Young Street Terraces

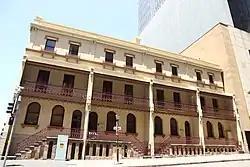
The terrace houses pictured in 2019

The Young Street Terraces are heritage-listed former government offices and nurses' quarters, and now offices, at 36-42 Young Street, in the Sydney central business district in New South Wales, Australia. Its design and construction was attributed to Joseph Paul Walker and built from 1874 to 1875. It is also known as the Sydney Hospital Nurses Annex; Nurses quarters; or Government Offices. It was added to the New South Wales State Heritage Register on 2 April 1999.